Motorcycle trials

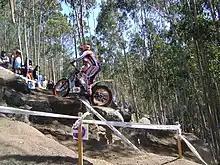
Trial in Arteixo, Galicia, Spain.

Long distance trials competitions involve a carefully planned route for the competitors to follow, making stops at various locations over a broad area, rather than at just one venue. These events takes place not only on roads but on off-road trails that may be steep, rough and loose-surfaced. As usual, penalty points are given to competitors for putting their feet on the ground or falling off. However, these trials can also be expected to have time limits which raise the added possibility of riders incurring penalty points for not completing a particular section or arriving at a destination within the allotted timeframe.